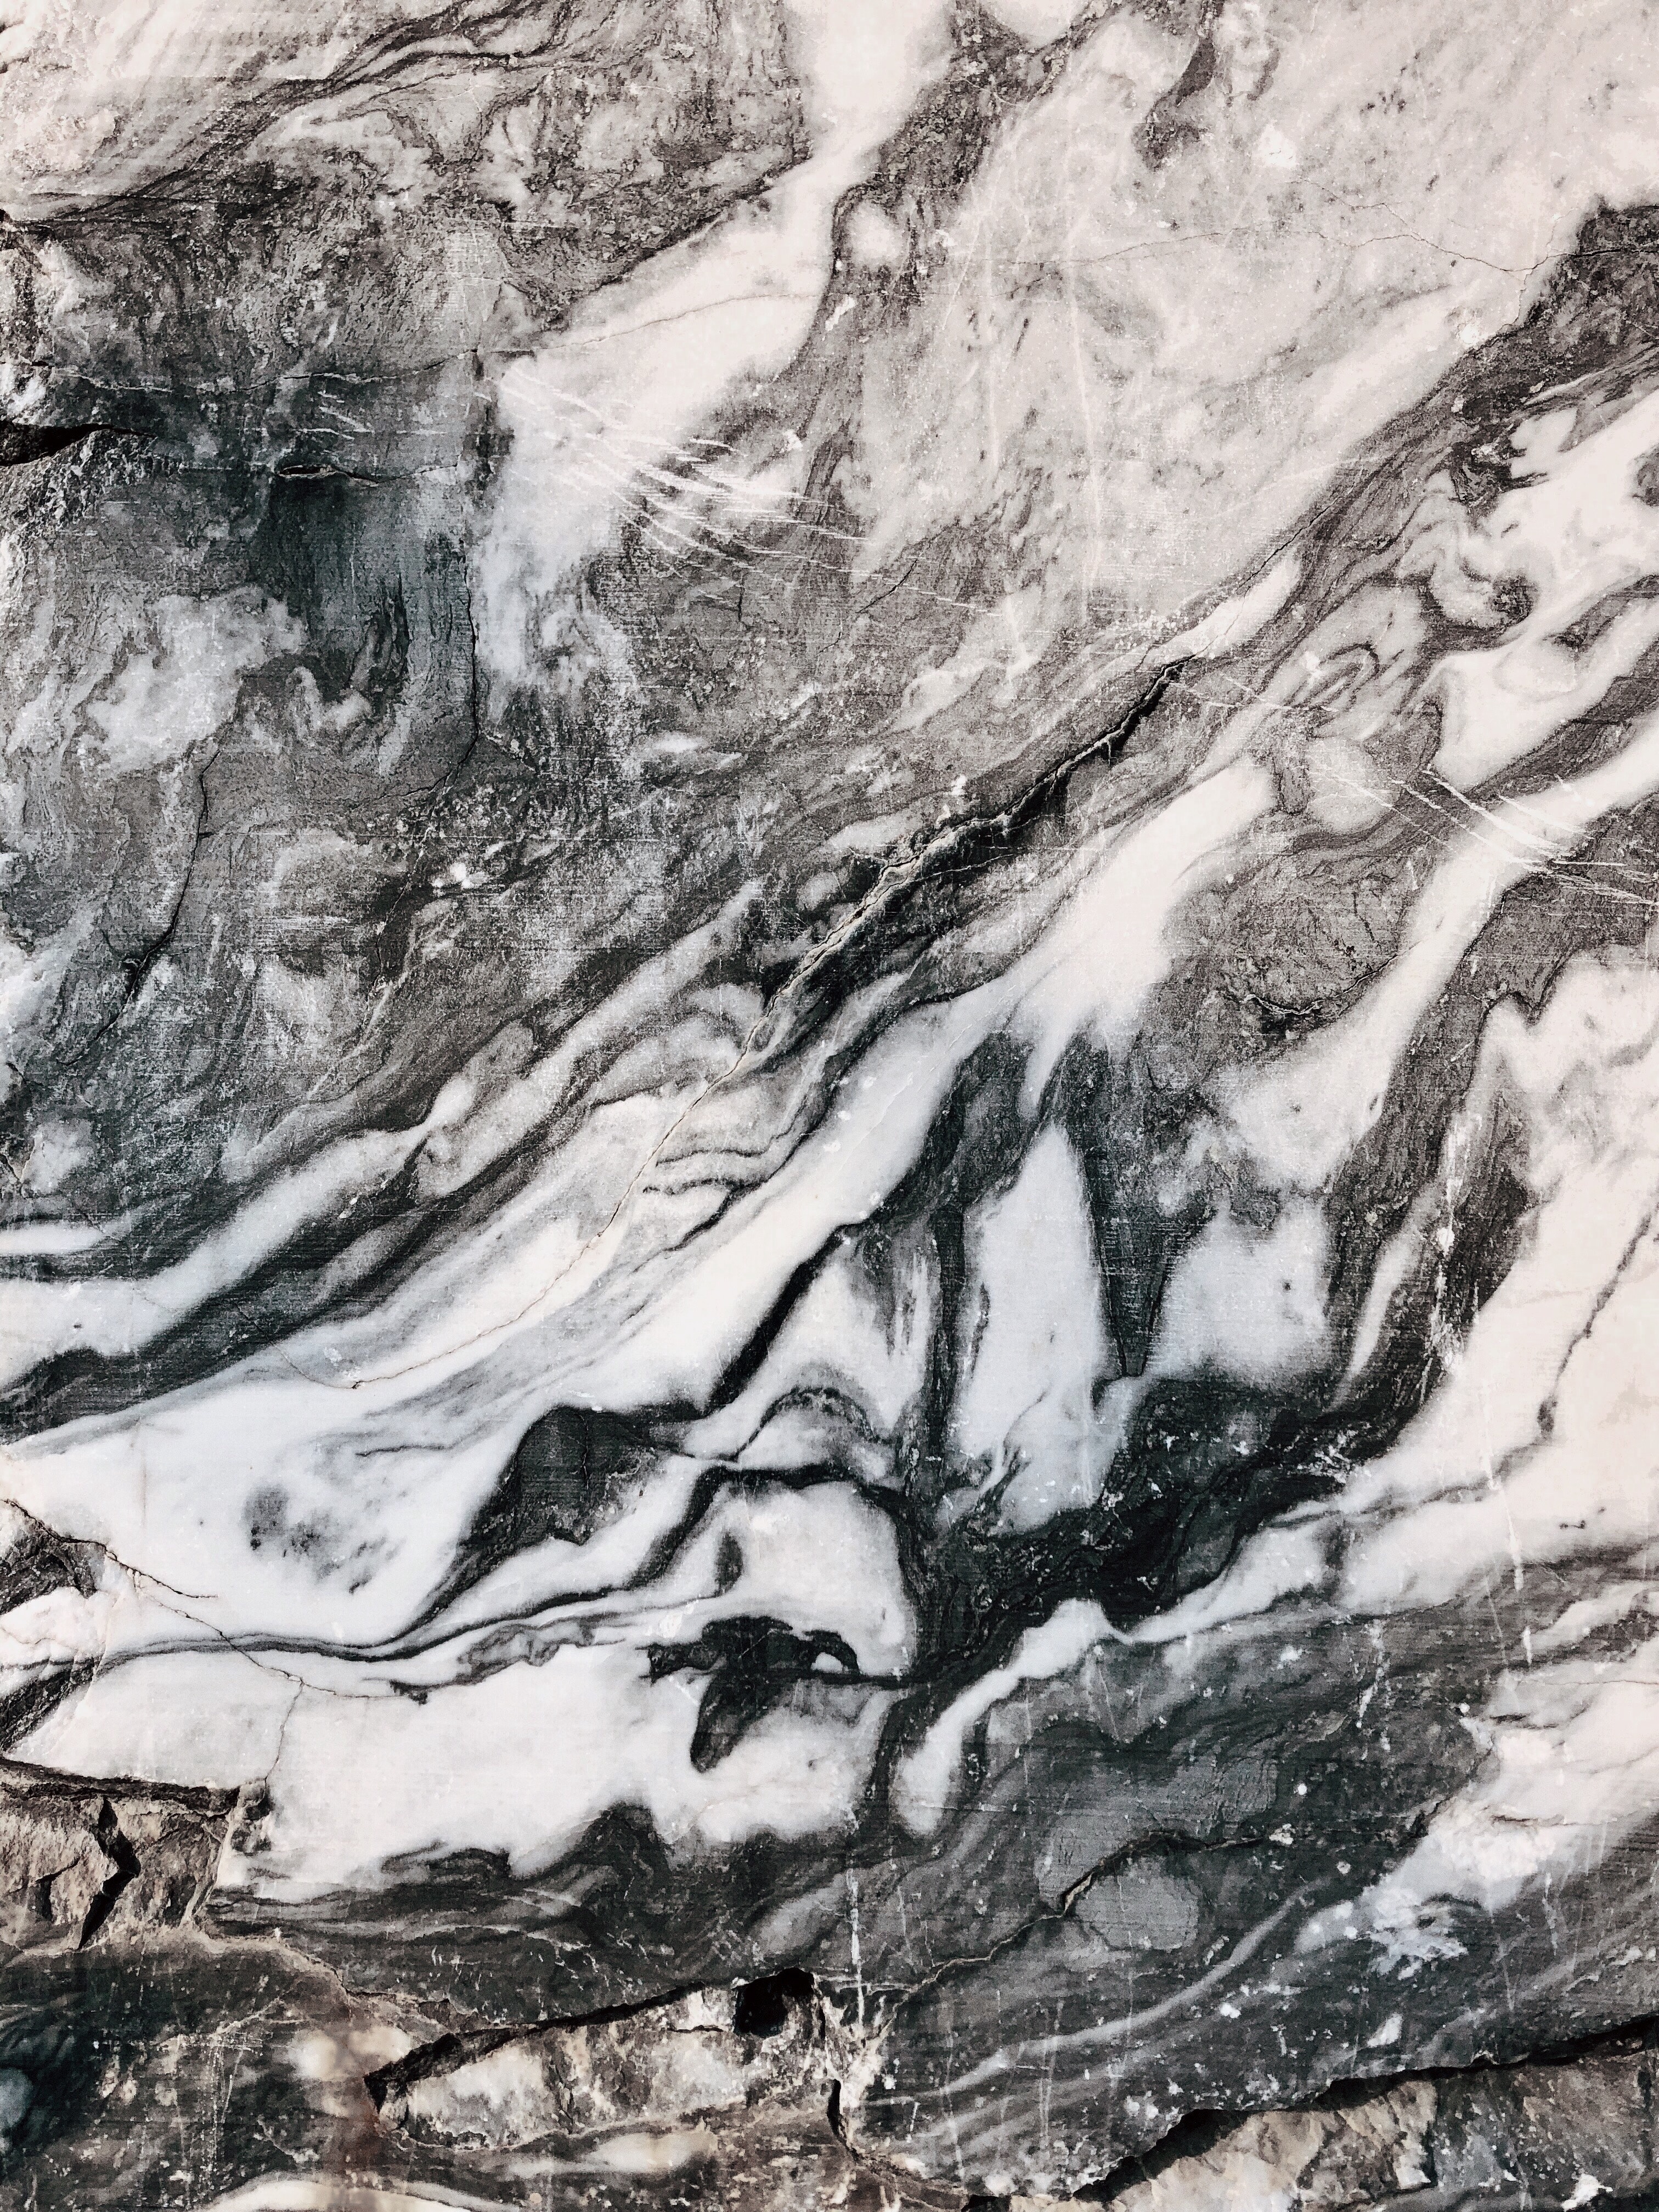
geological phenomenon, rock, black and white, geology, bedrock, formation, outcrop, monochrome photography, fault, monochrome, tree, photography, intrusion, mountain, sill